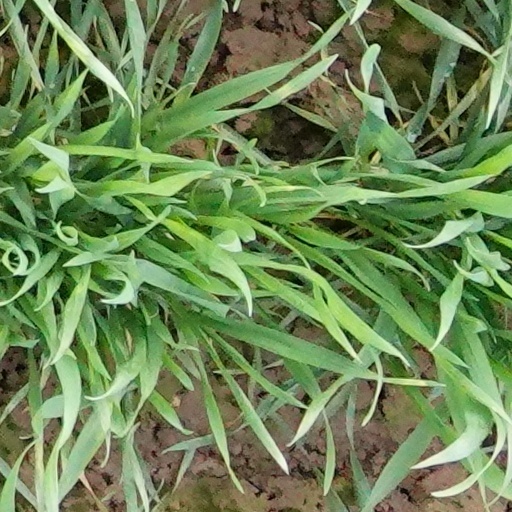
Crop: wheat